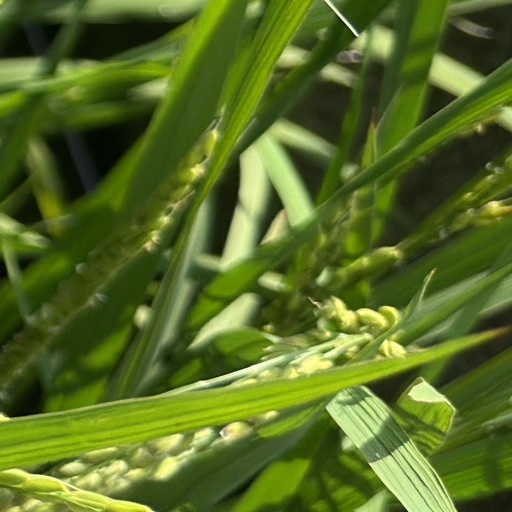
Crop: rice